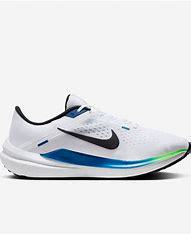
Brand: Nike
Model: Winflo 10